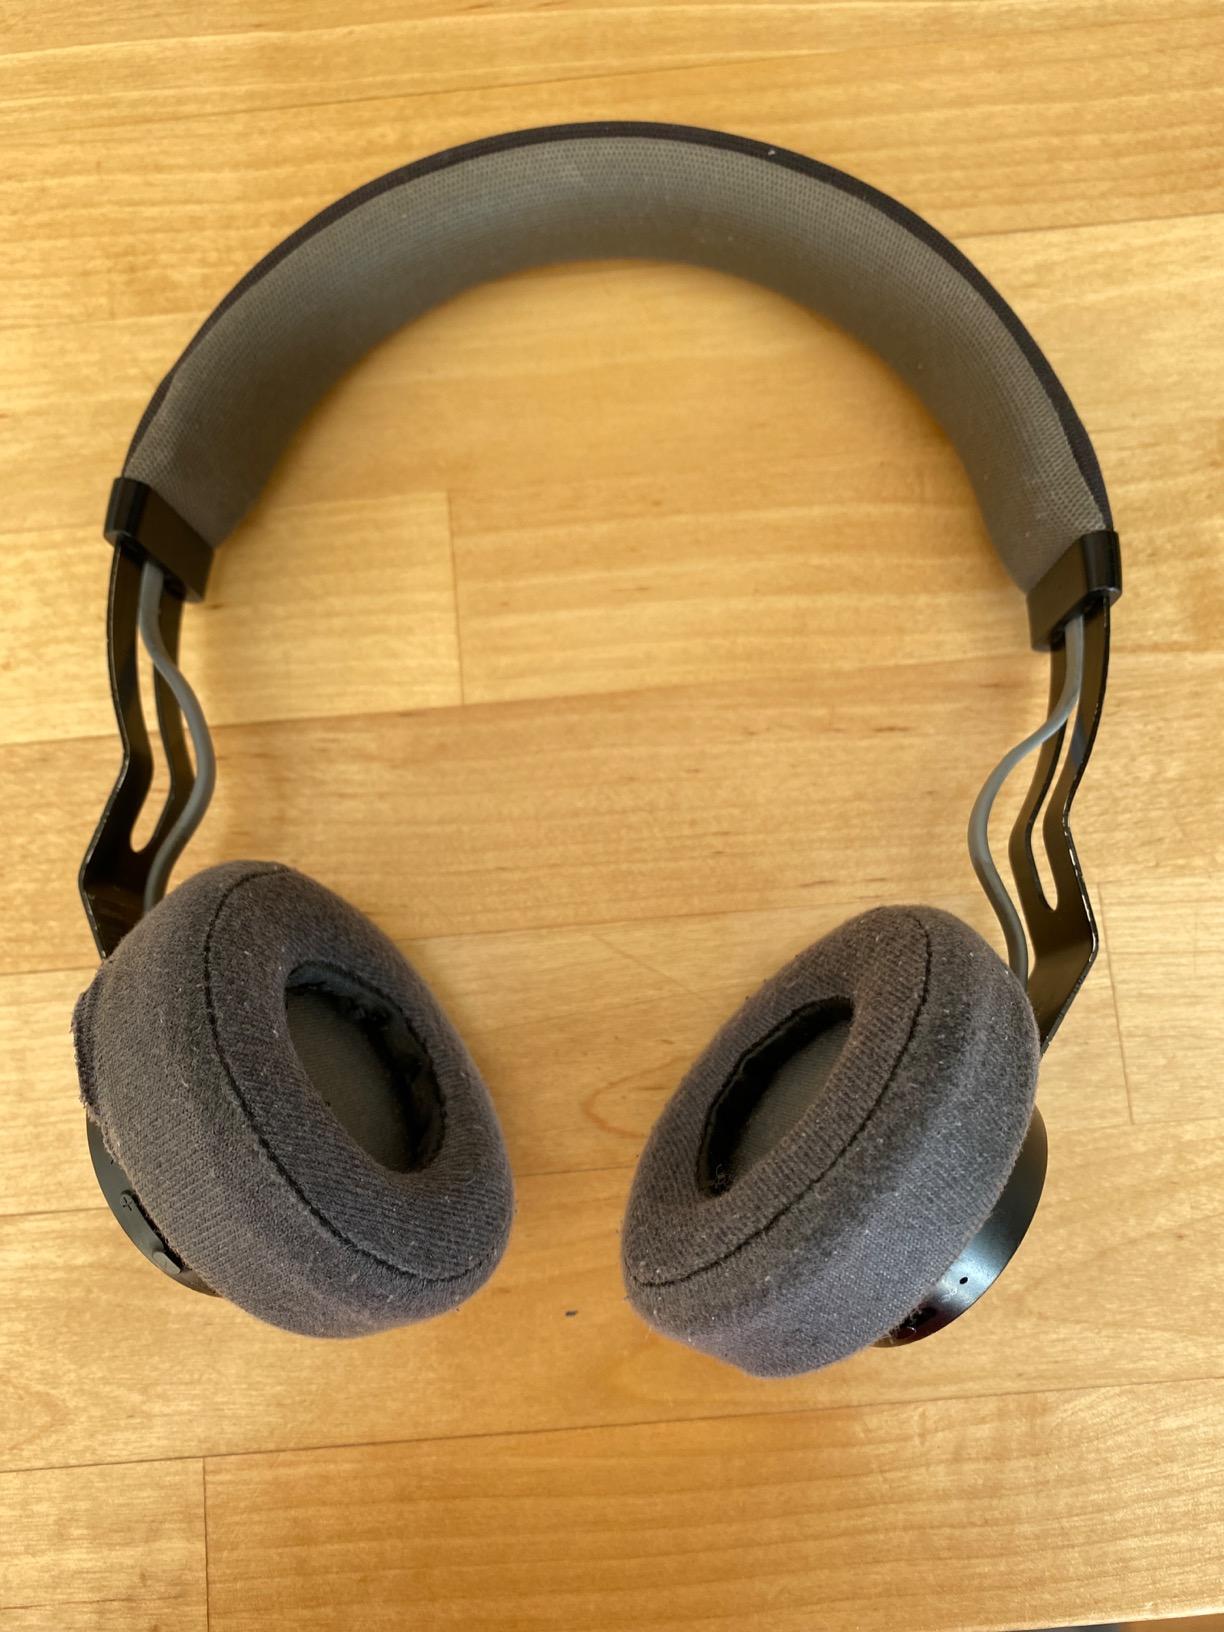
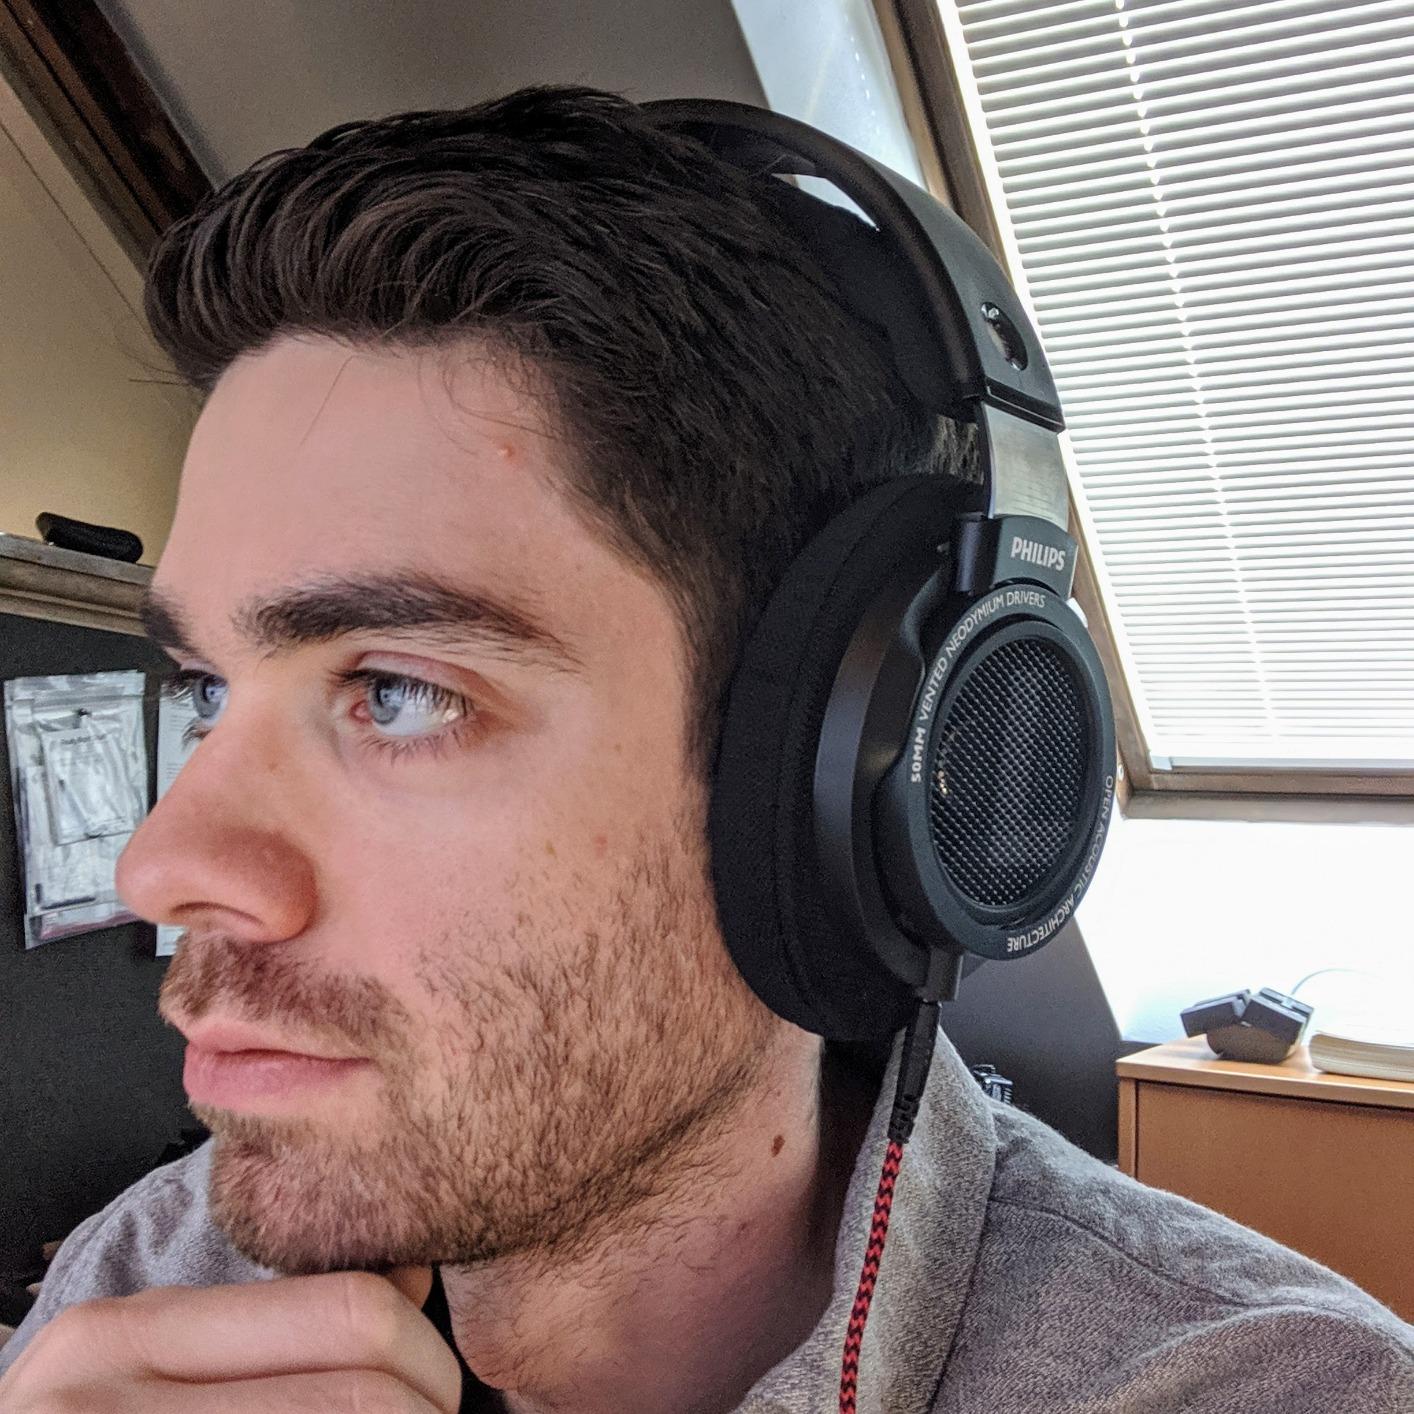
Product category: headphones
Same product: no